Royal Saxon Academy of Forestry

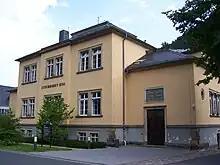
Academy building named after Julius Adolph Stöckhardt, chemist and faculty member, 1847-1883

In Saxony, as in other parts of Germany, there were concerns that forests might be over-exploited and needed to be properly managed. In 1810, Heinrich Cotta was appointed to a government forestry post under Frederick Augustus I of Saxony. He also taught forestry, but the forestry school was initially run on a private basis. In 1813, the school was visited by Johann Wolfgang von Goethe. In 1816, after the end of the Napoleonic Wars, Cotta obtained state support for the school, which became the "Königlich-Sächsische Forstakademie". Apart from Germans, it attracted a number of foreign students, including a contingent from Russia. In 1841 Cotta was given an award by Tsar Nicholas I in recognition of his efforts at Tharandt.